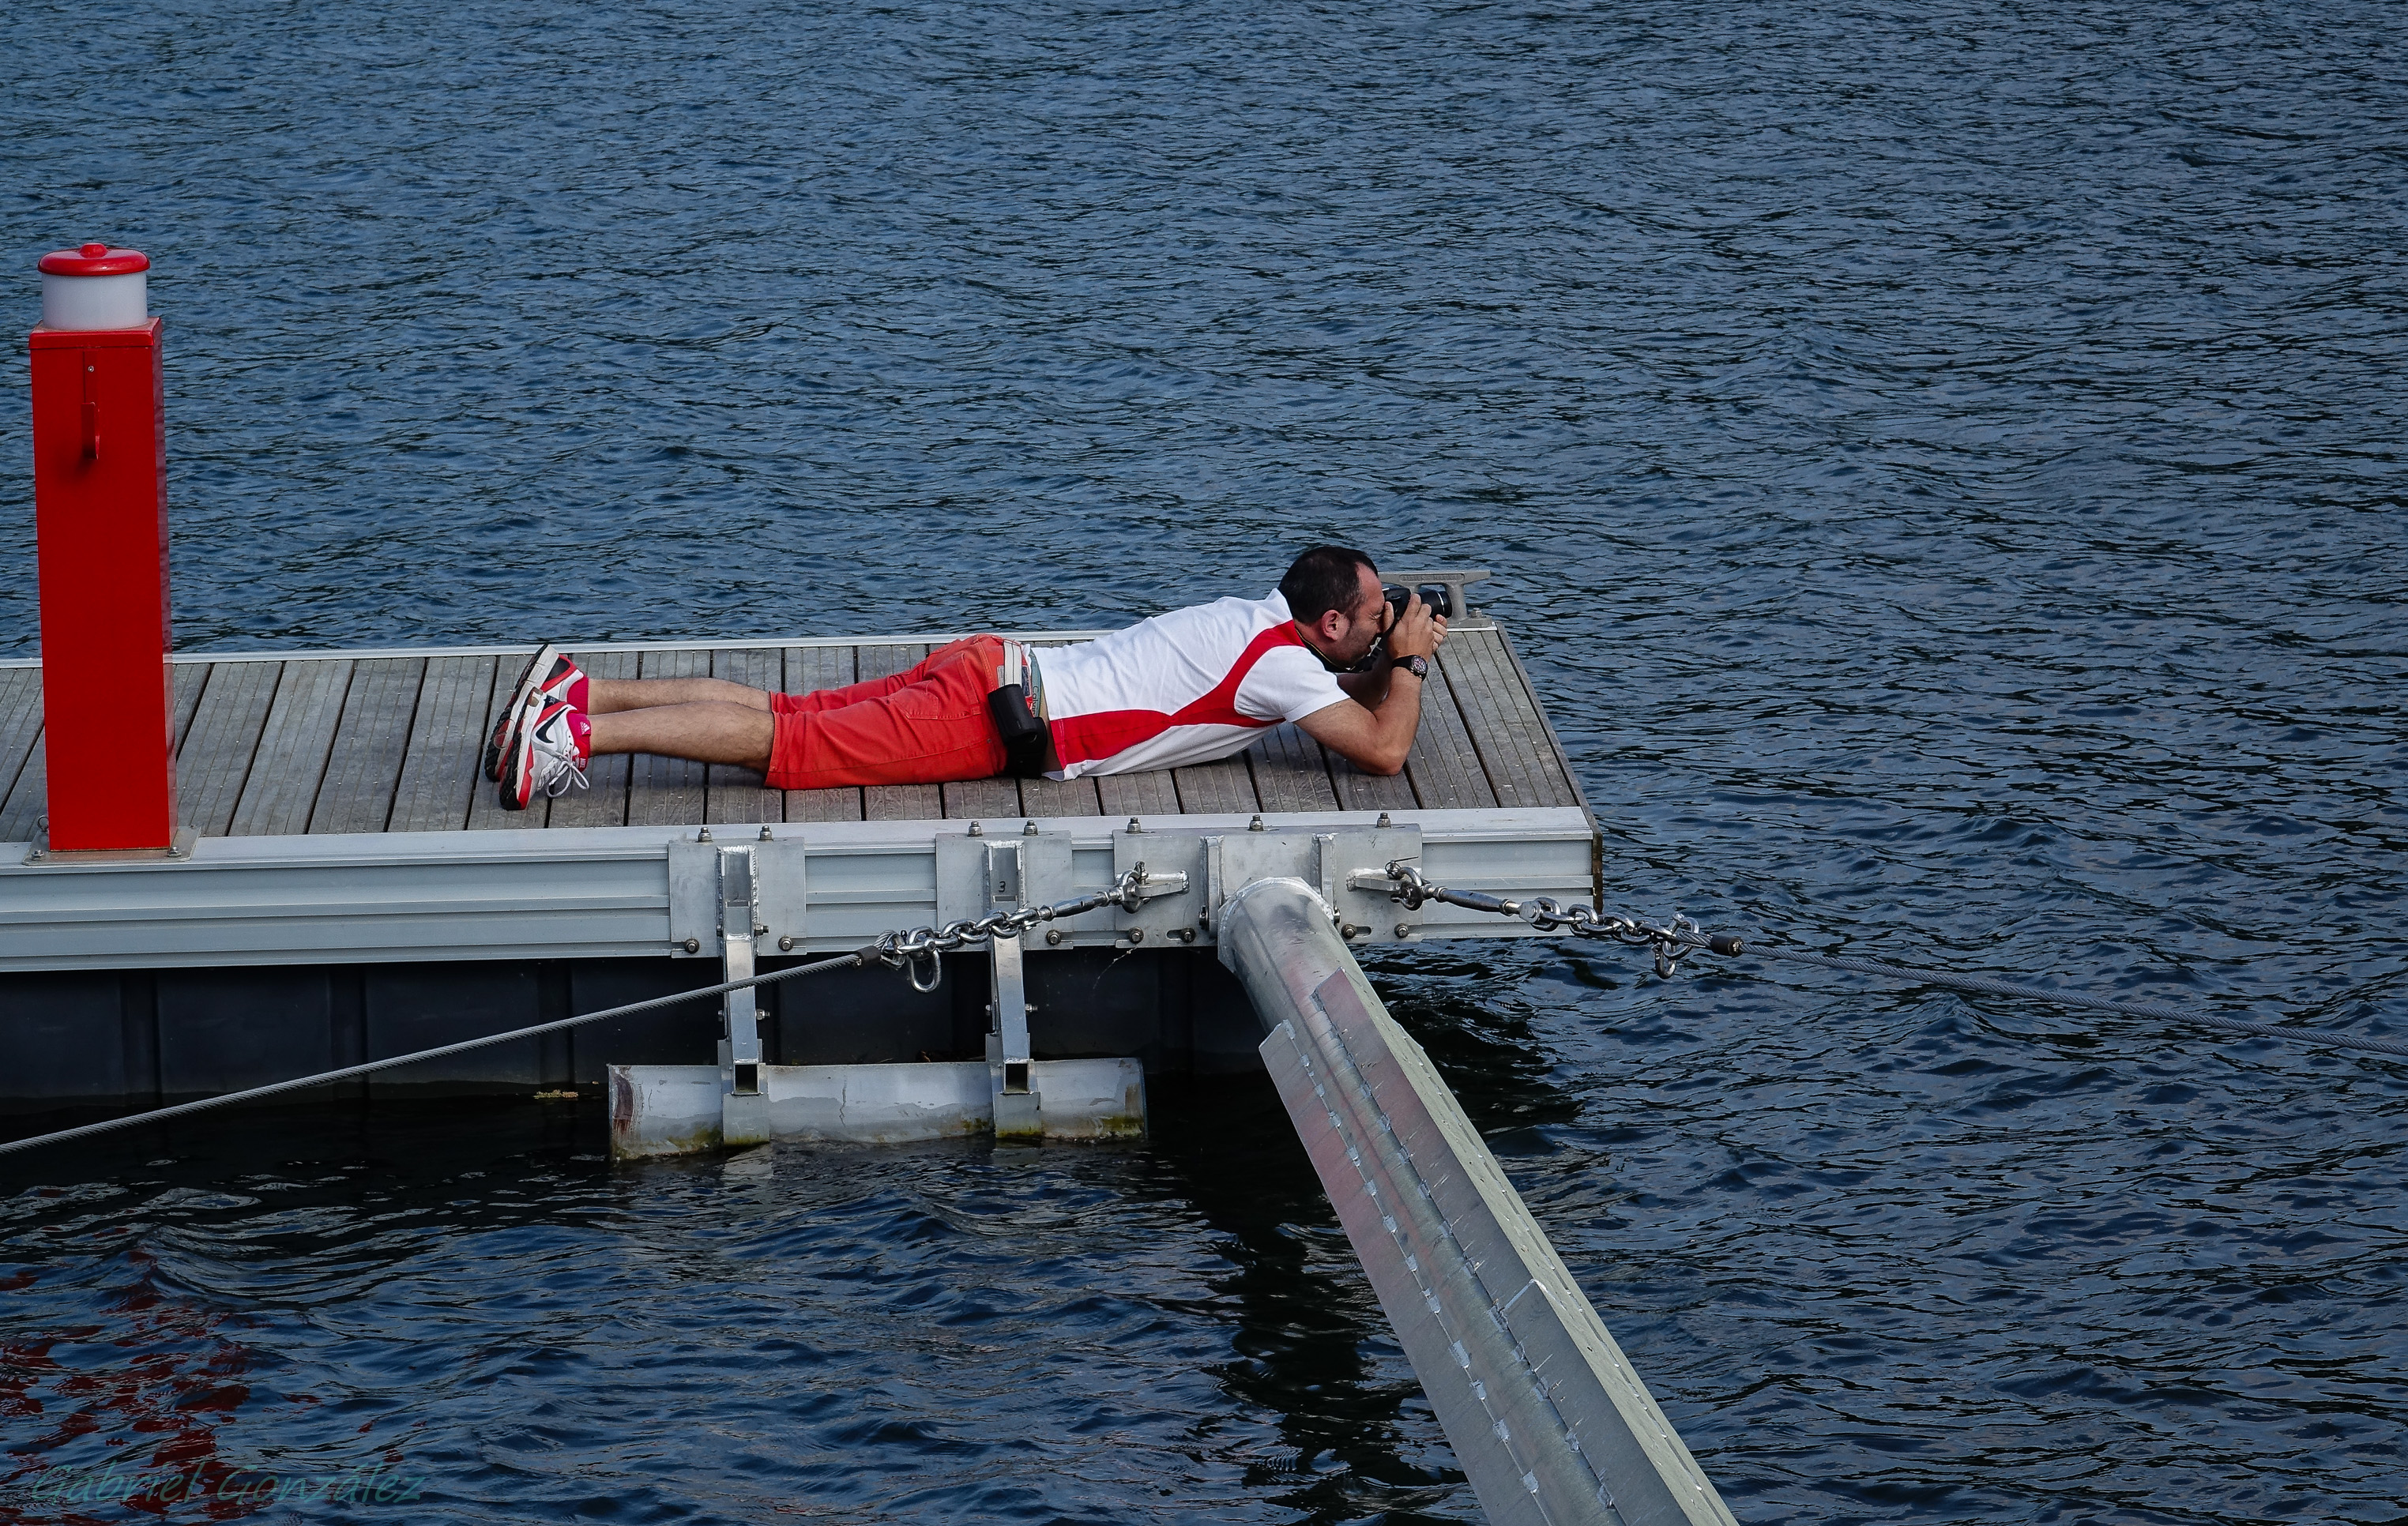
sea, water, dock, boat, vehicle, sailing, boating, galicia, espana, xovesphoto, rx10, ourense, gphoto, xelodegalicia, gabrielcoru a, watercraft rowing, n120ourensegaliciaespa a